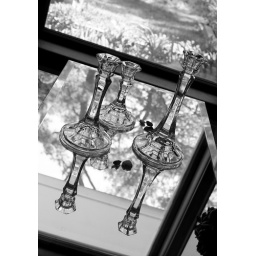
Playing around in the morning light in black and white